Petrovsky District, Tambov Oblast

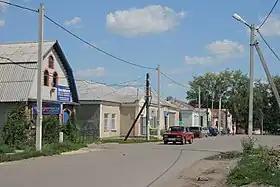
Street scene in Petrovskoye

The Michurinsk-Gryazi line of the South Easter Railway crosses Petrovsky District through the town of Petrovsky, with stations 'Peskovatka' and ''. Detailed route map of South East Railway (in Russian) A major highway from Lipetsk to Tambov runs west-east across the middle of the district.